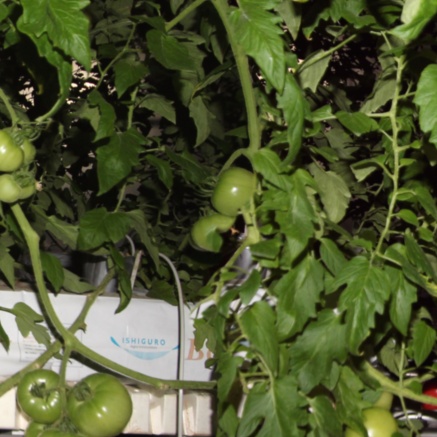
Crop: tomato